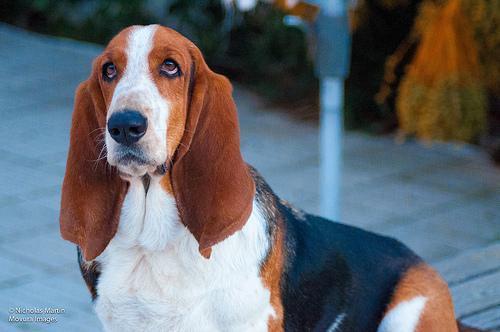
basset hound